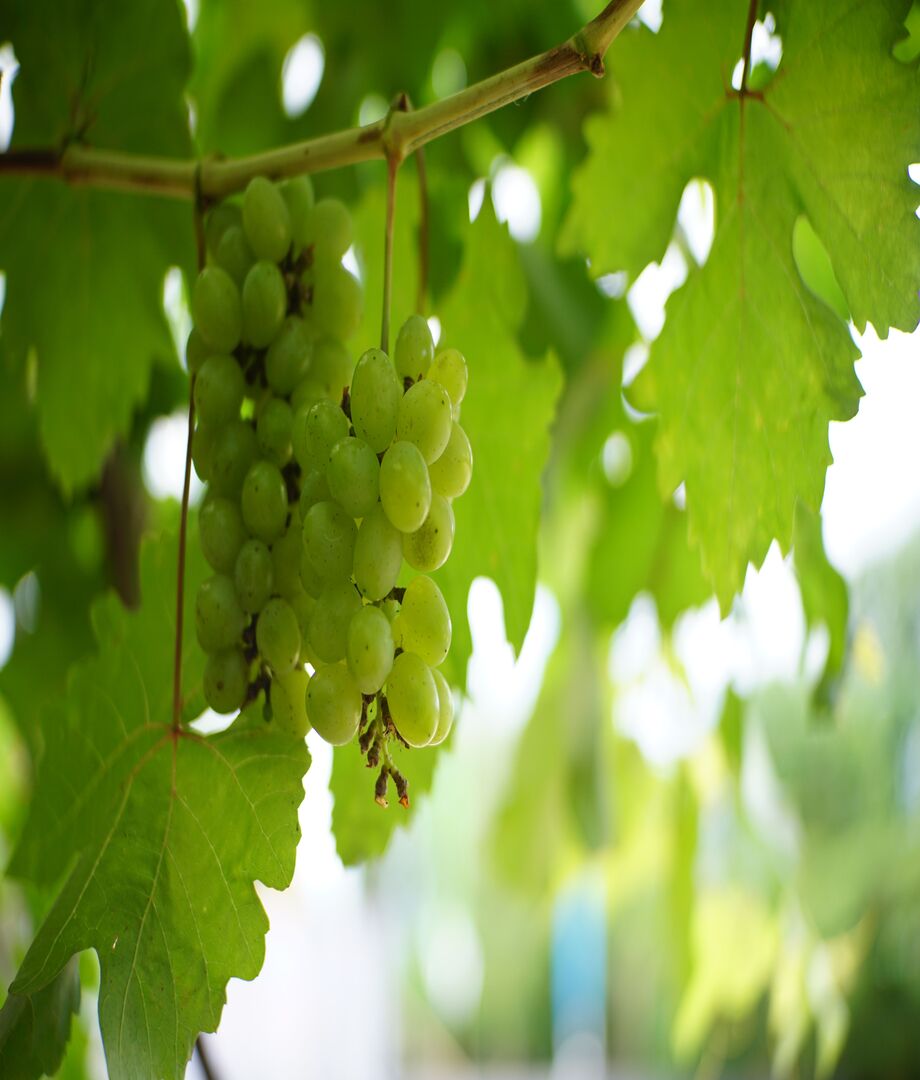
Label: grape